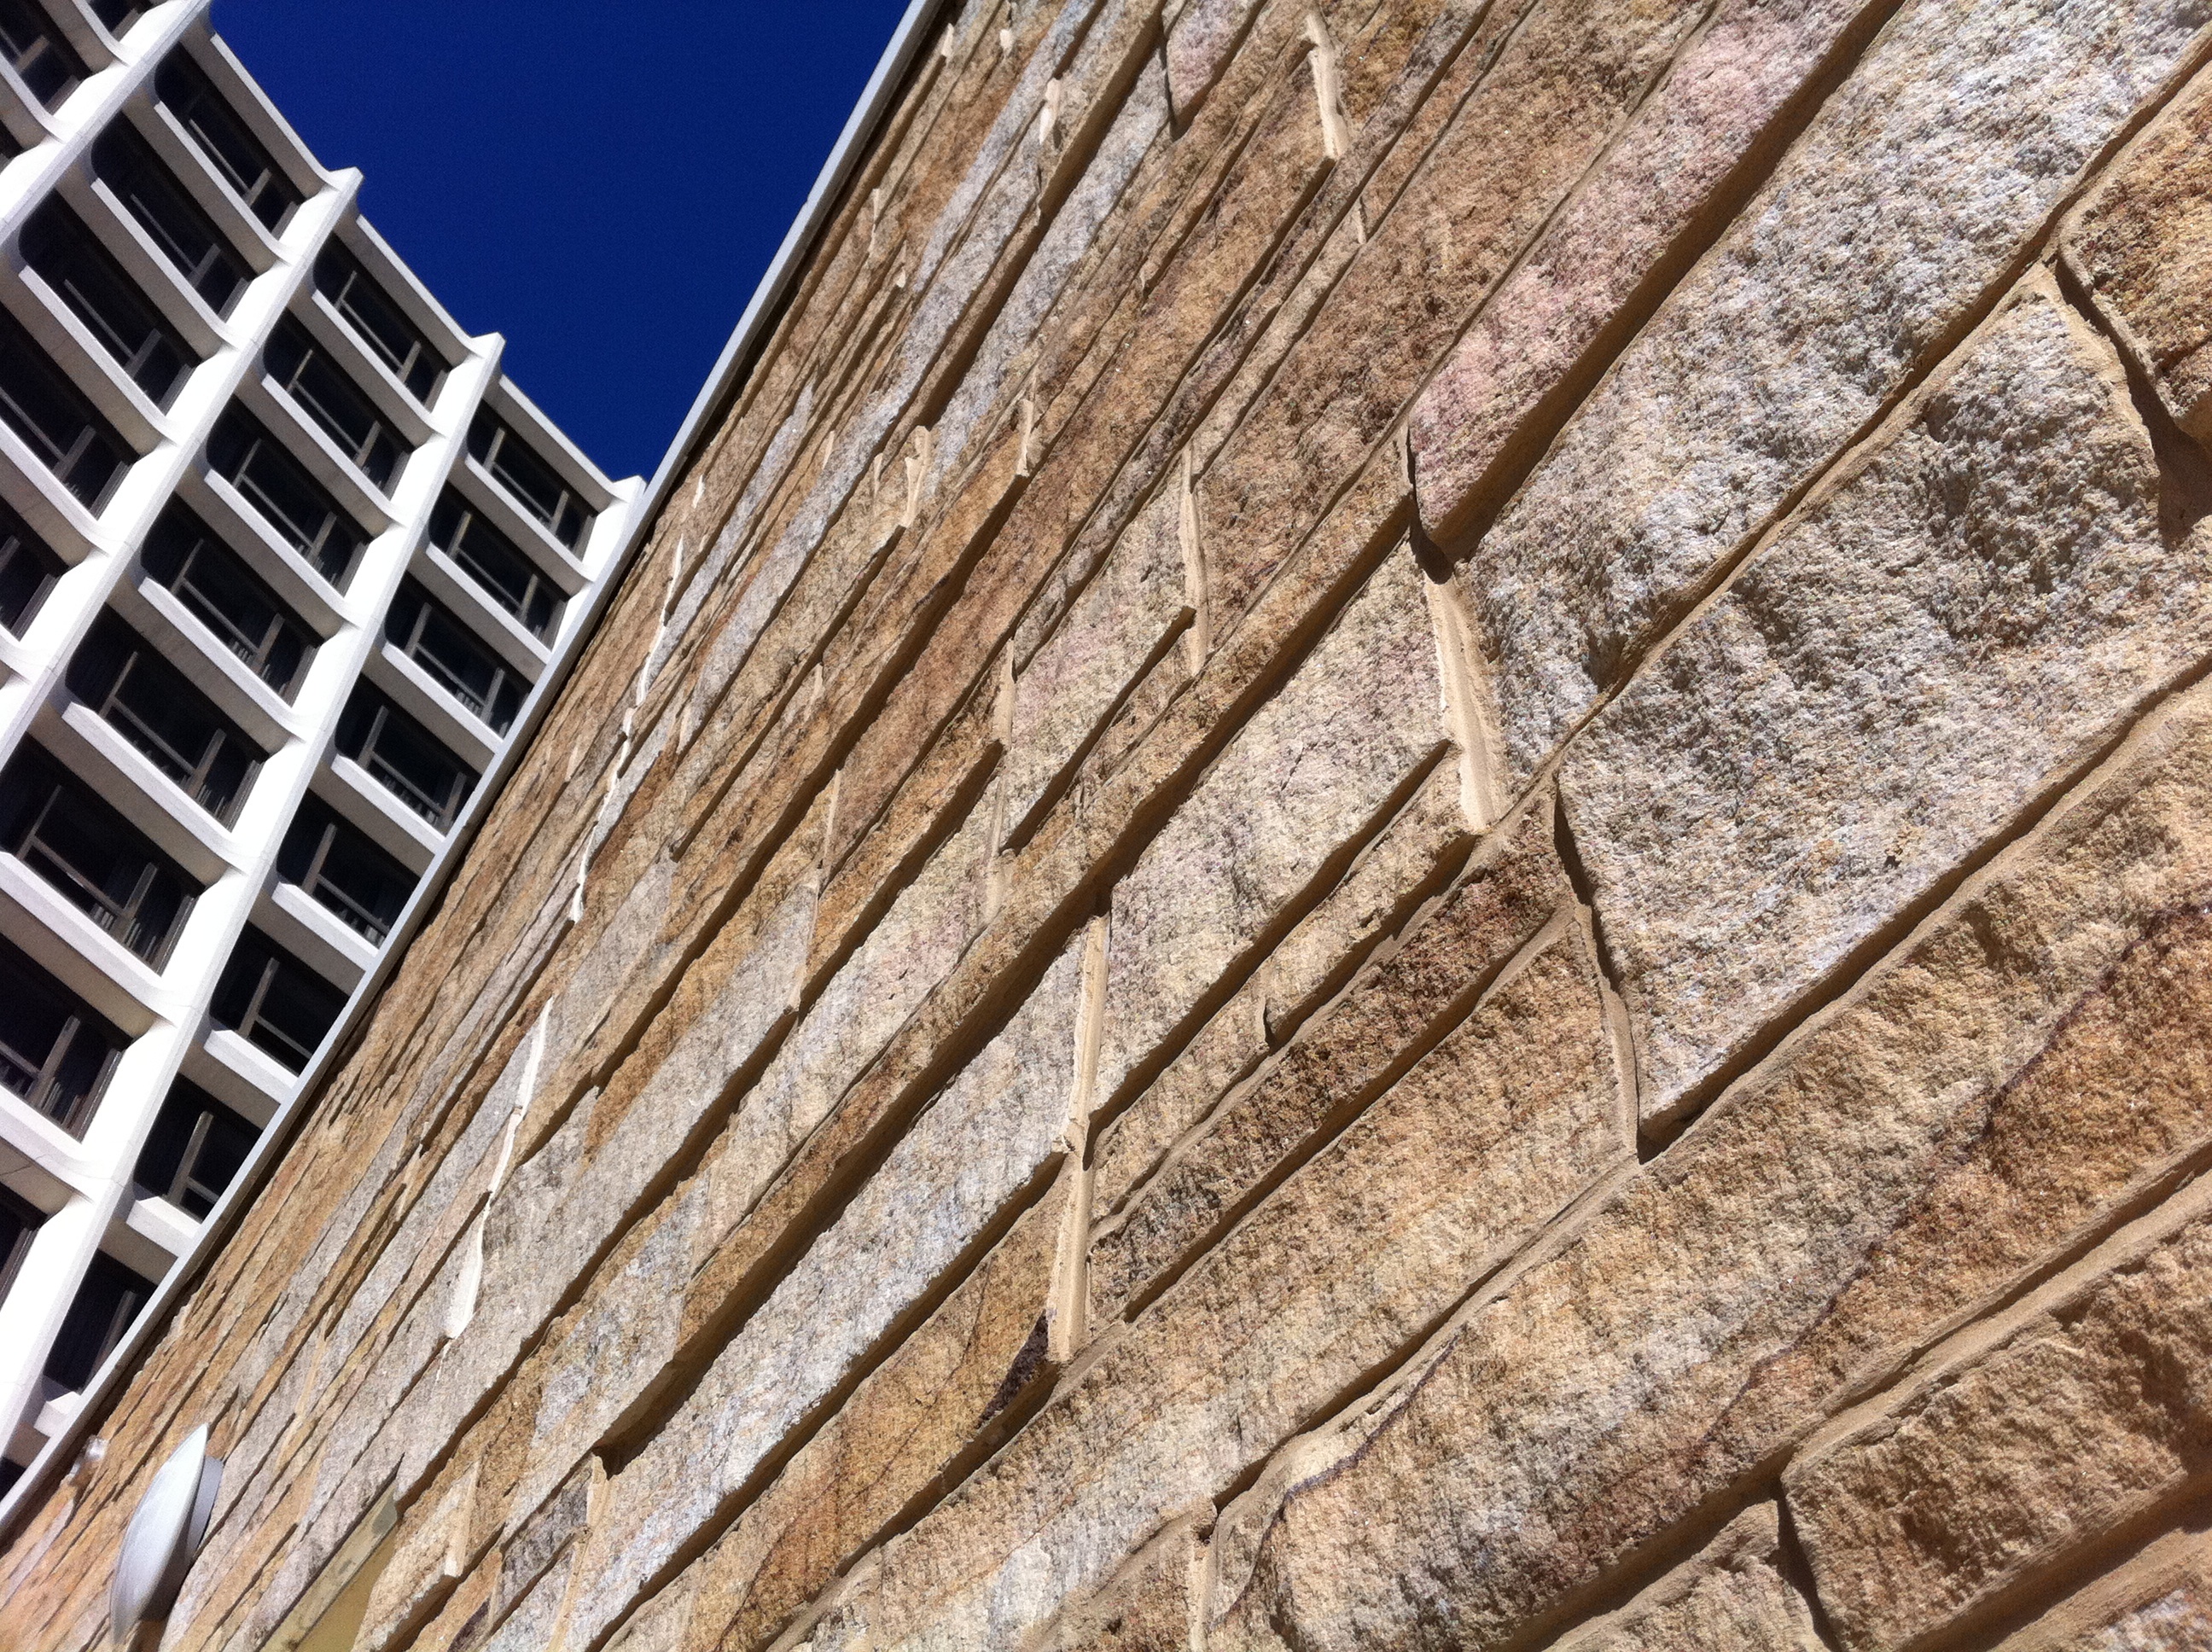
wood, roof, wall, line, facade, brick, dailyshoot